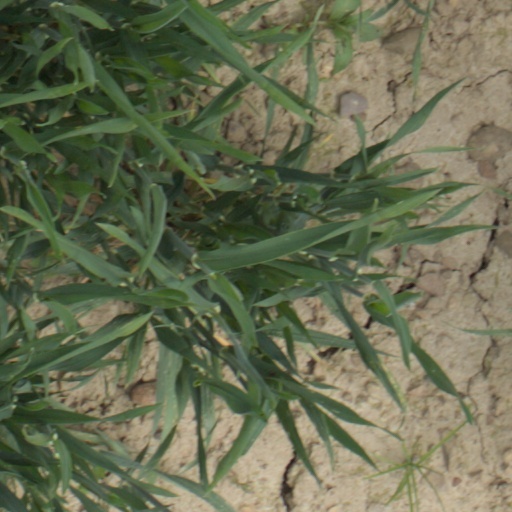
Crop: wheat